Dorking

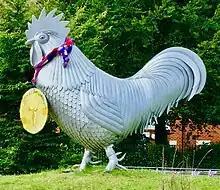
The "Dorking Cockerel" photographed during the London 2012 Olympic Games

National Cycle Route 22 passes through the town centre and the Surrey Cycleway runs to the east.